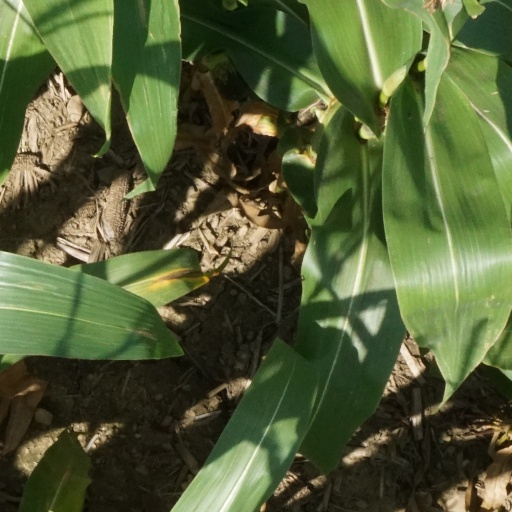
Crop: maize; corn